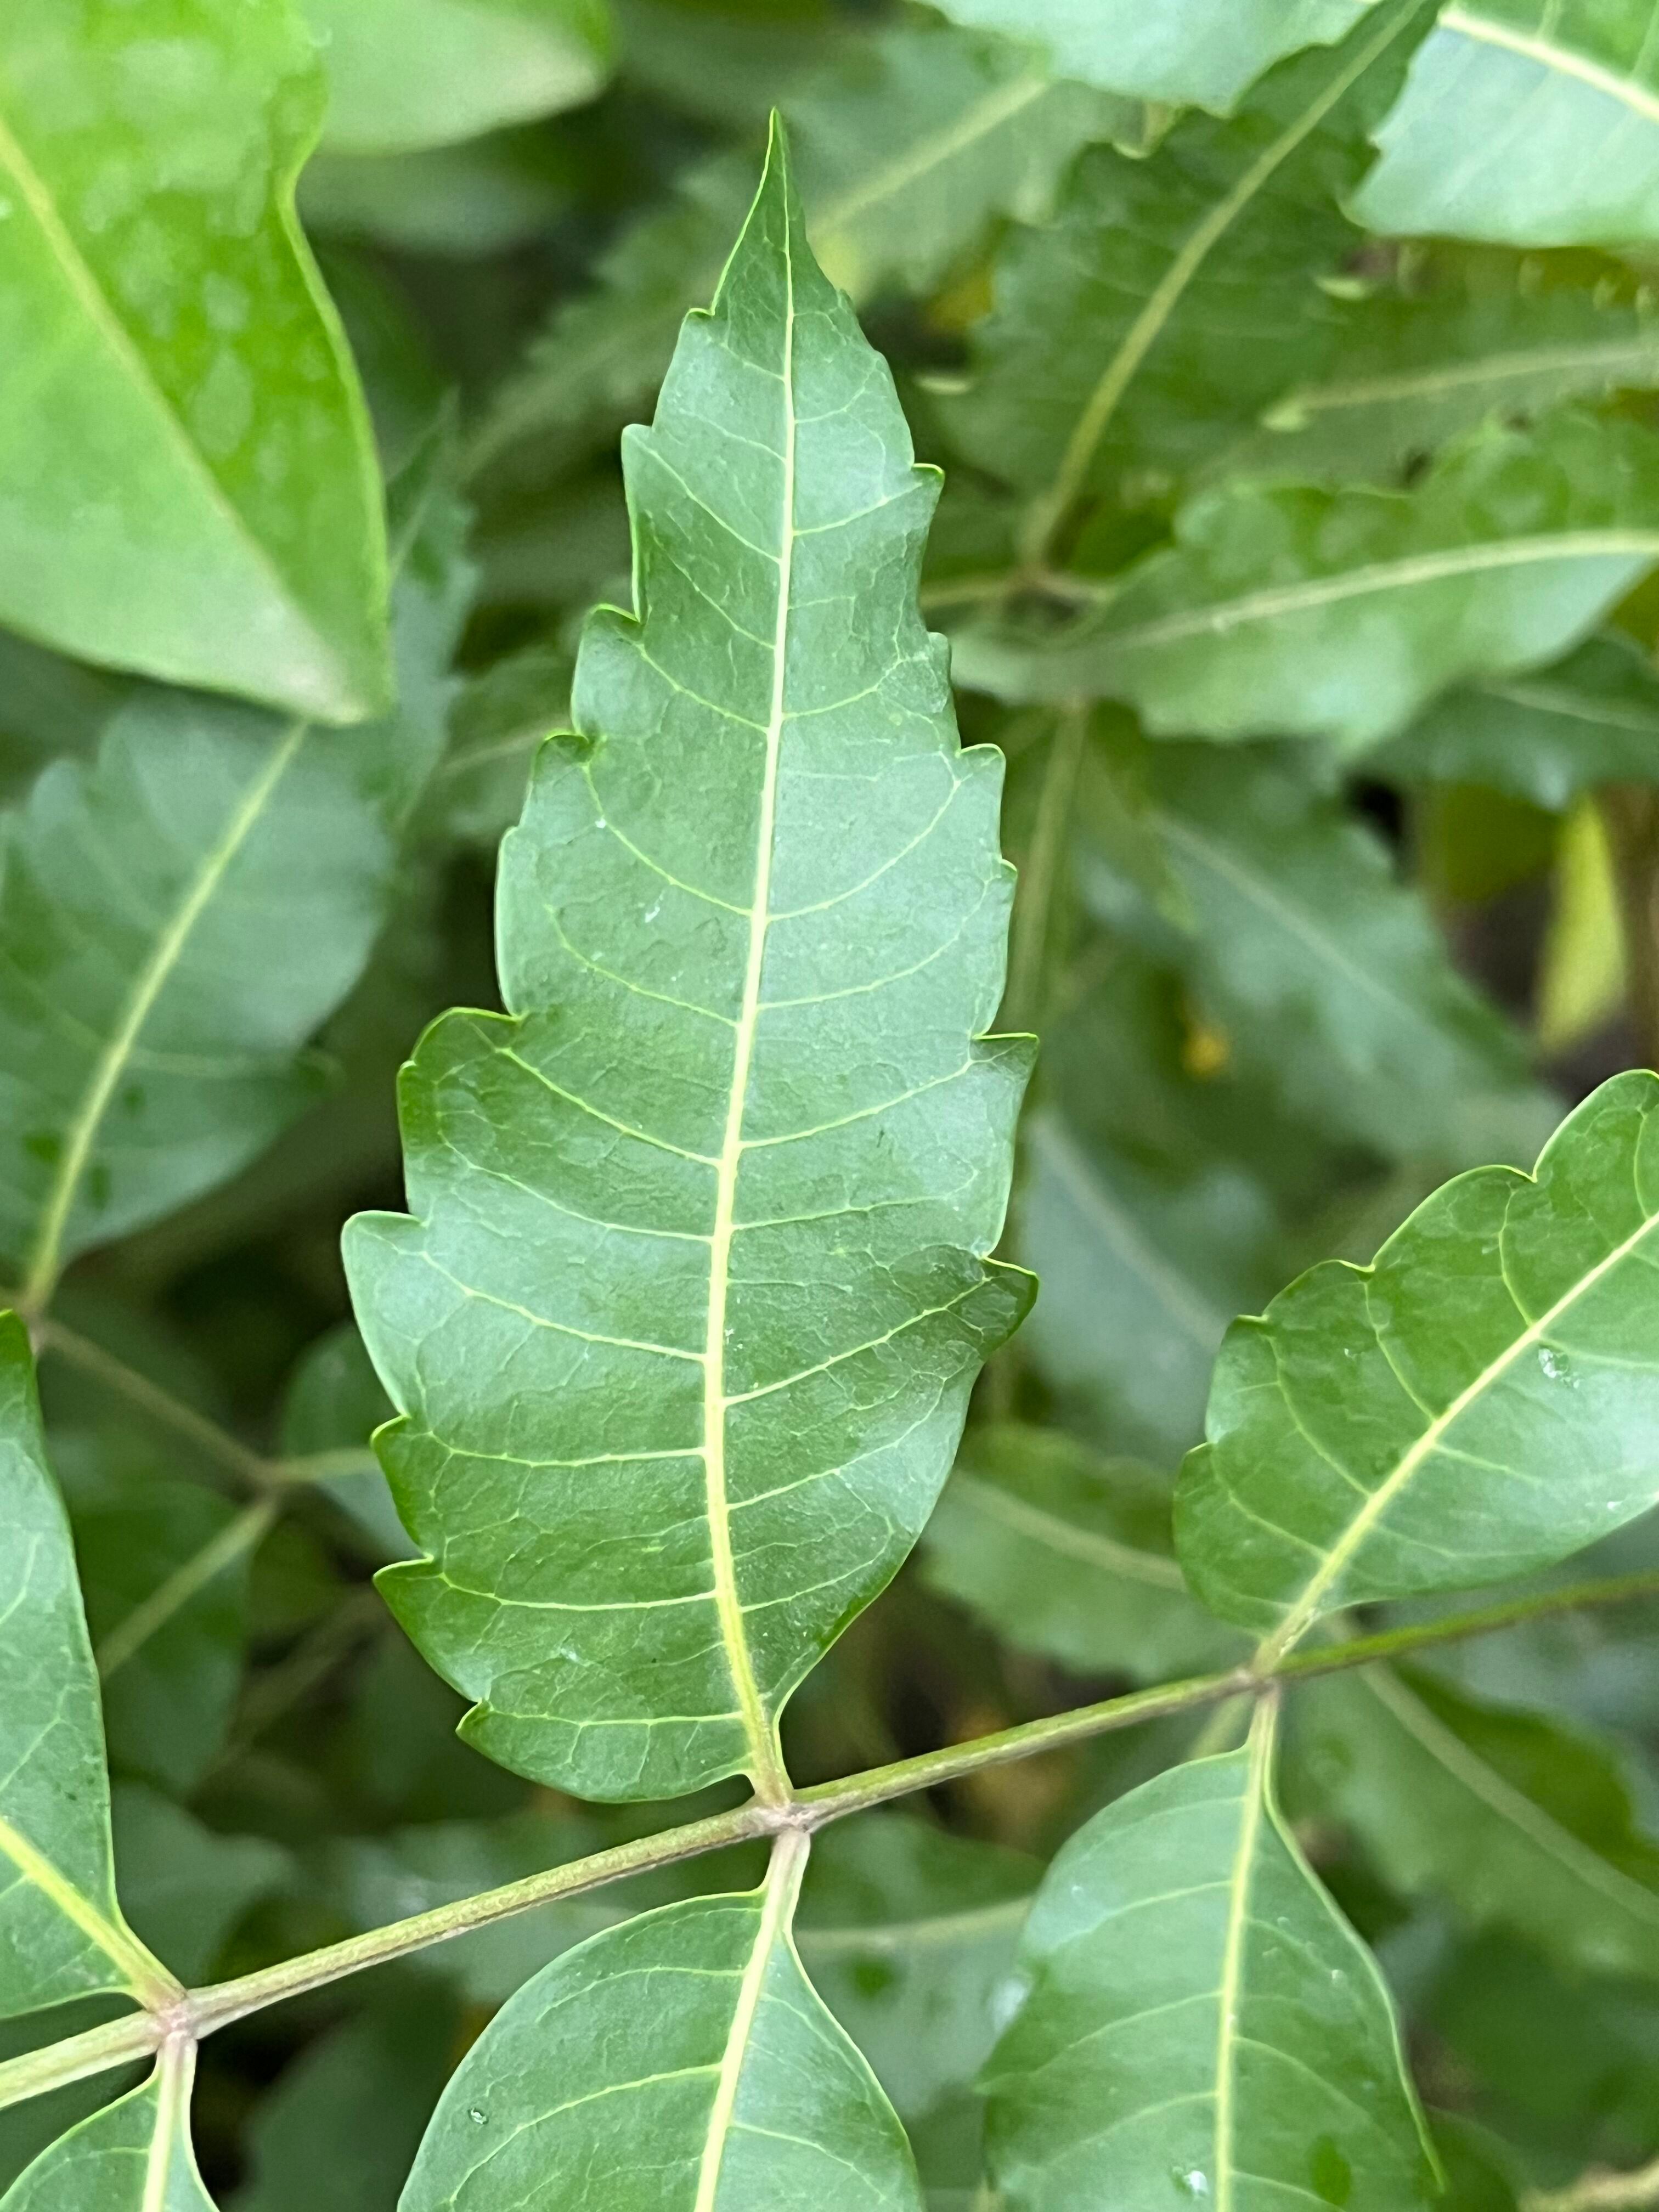
Plant species: azadirachta-indica